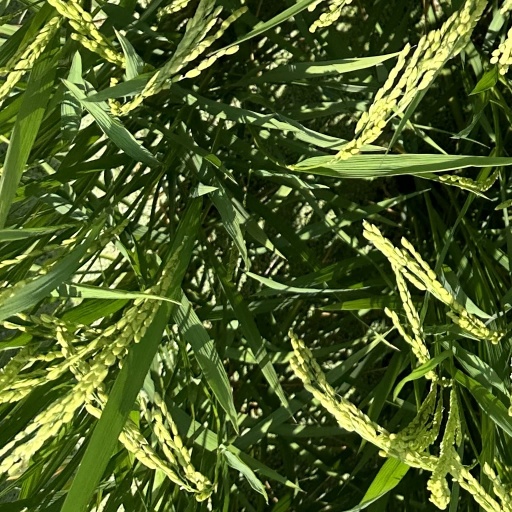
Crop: rice